List of steganography techniques

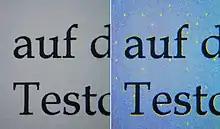
Yellow dots from a laser printer

In communities with social or government taboos or censorship, people use cultural steganography—hiding messages in idiom, pop culture references, and other messages they share publicly and assume are monitored. This relies on social context to make the underlying messages visible only to certain readers. Examples include: